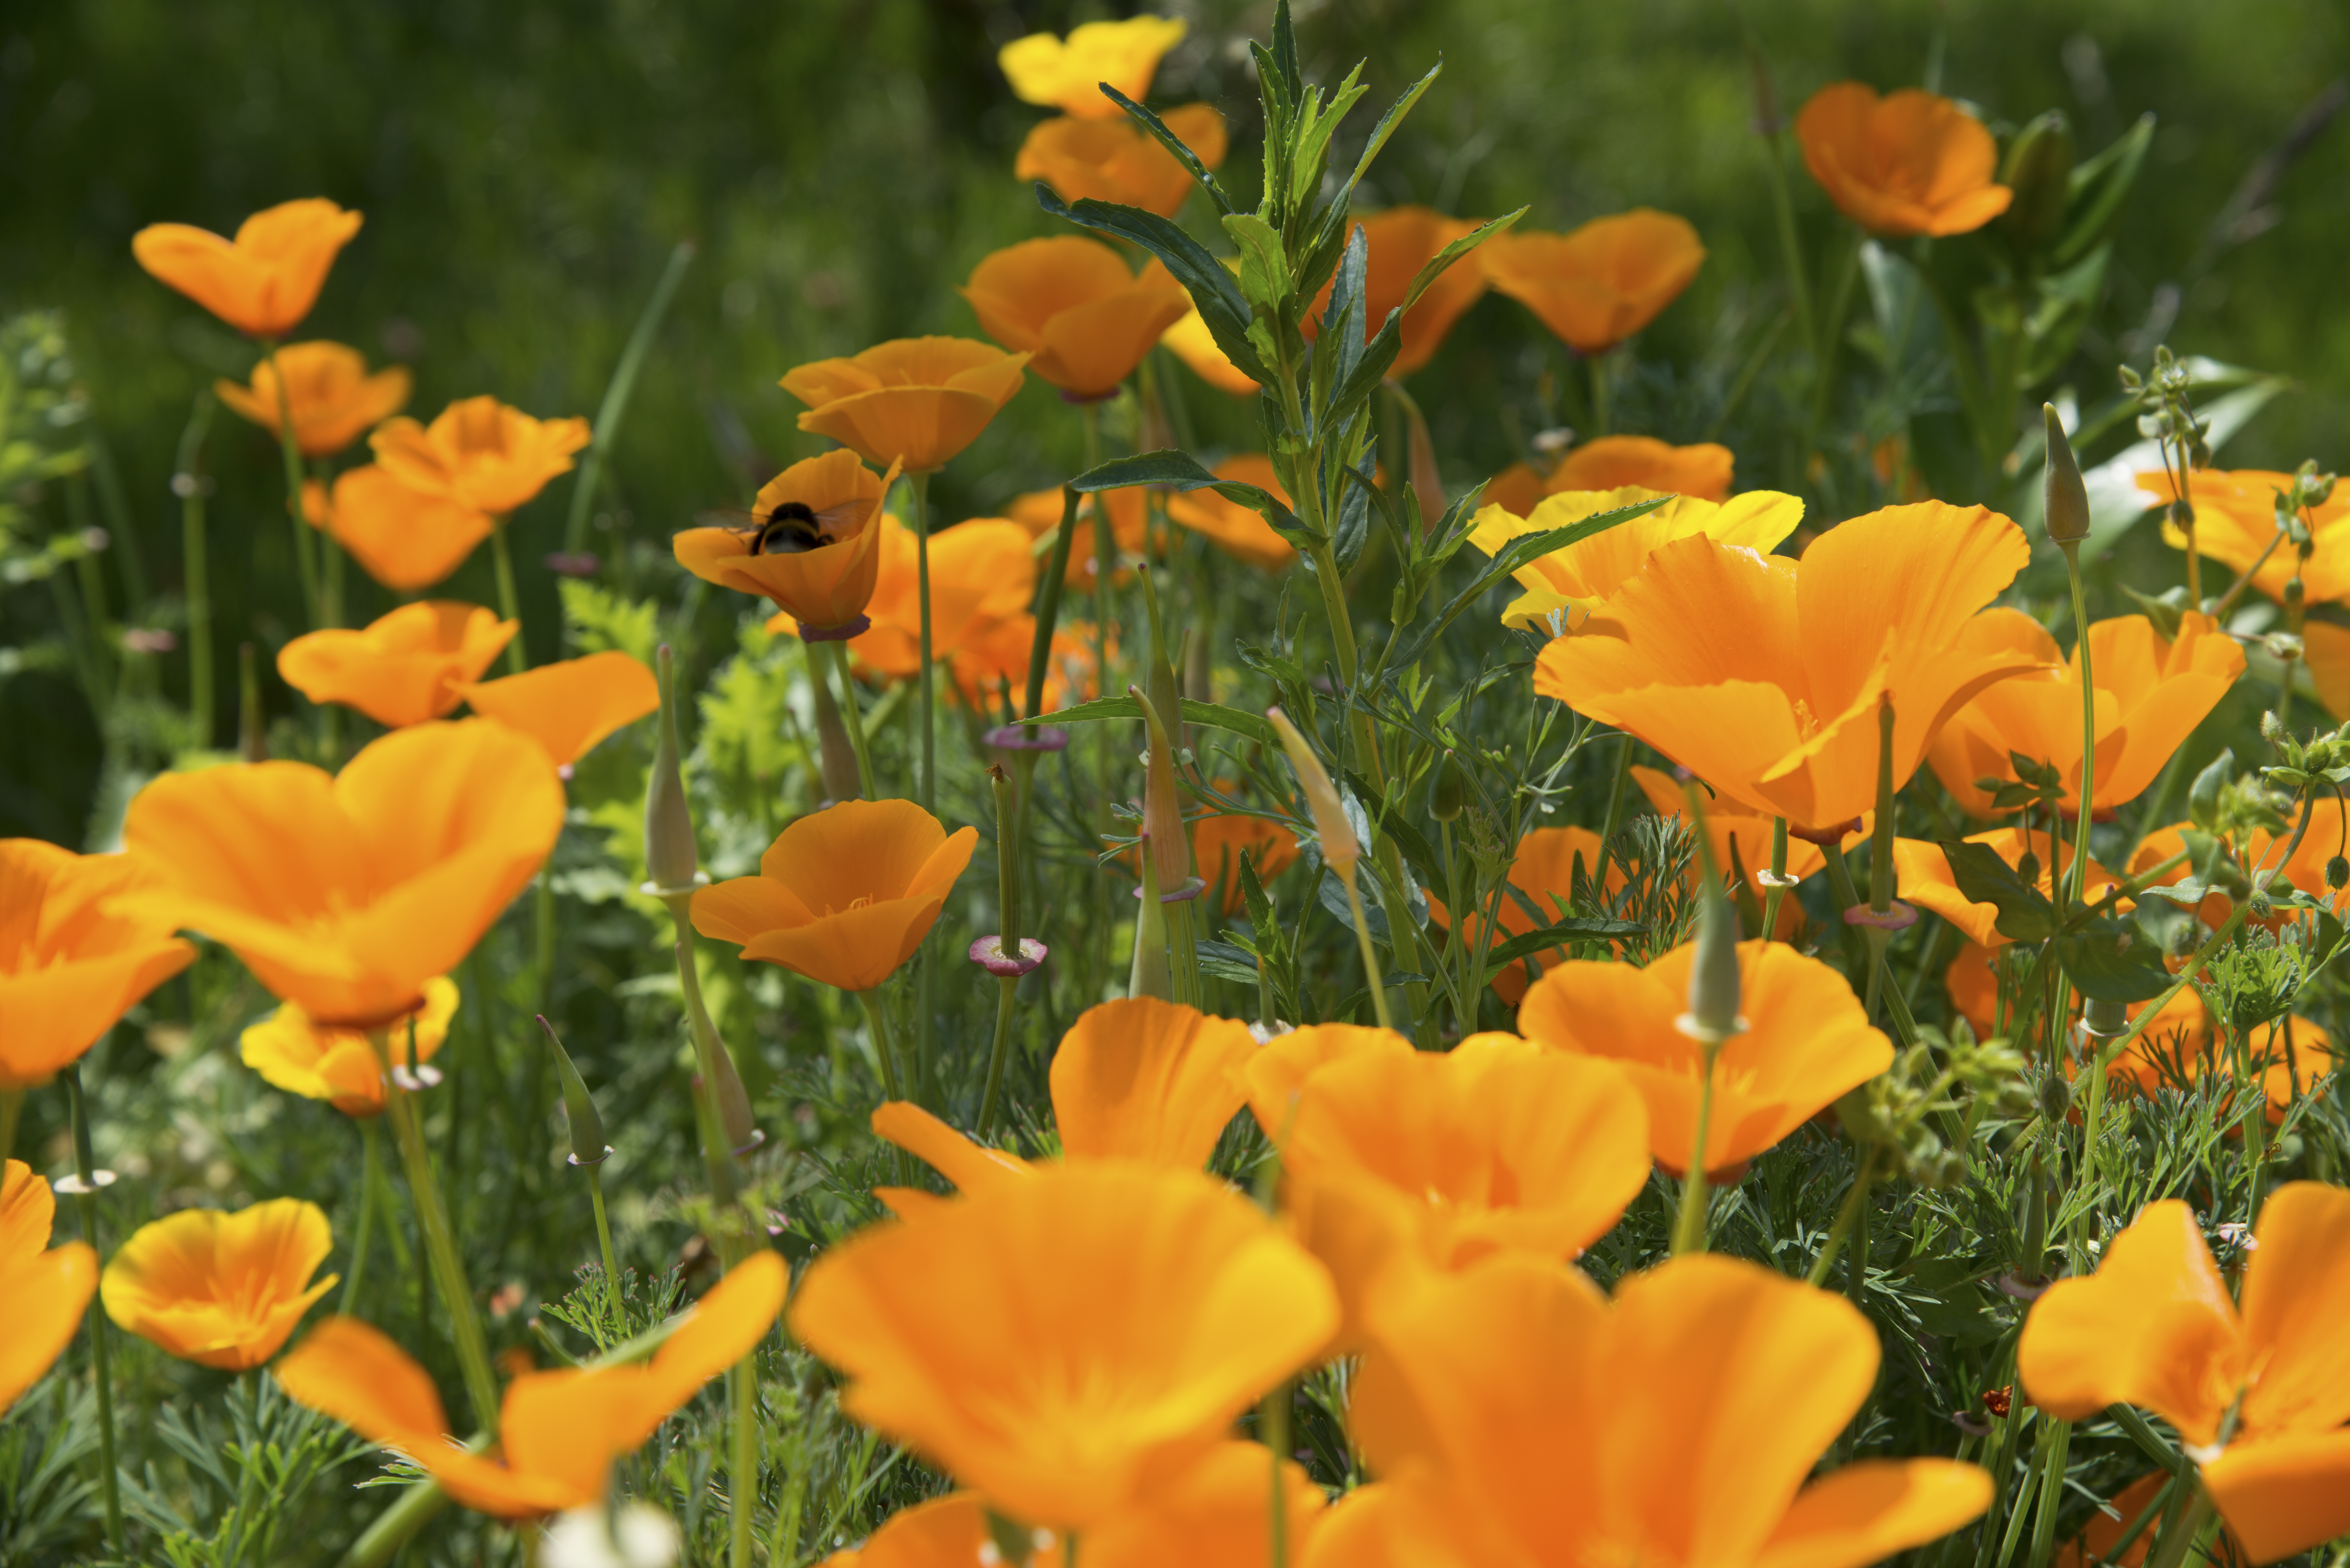
blossom, plant, sun, field, meadow, prairie, flower, petal, bloom, land, orange, spring, green, flight, garden, flora, wildflower, march, poppy, bud, hummel, daylily, flowering plant, stengel, eschscholzia californica, annual plant, land plant, poppy family